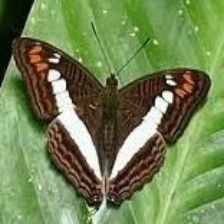
Species: Iphiclus sister